Ballistic training

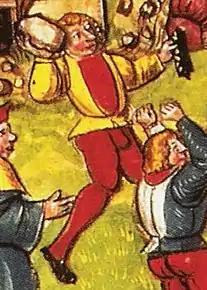
Depiction of a stone put training method from the Swiss "Lucerne Chronicle", 1513. Note the preloading of the back leg.

The word ballistic comes from the Greek word βάλλειν ("ballein"), which means “to throw”. Evidence of ballistic training can be seen throughout recorded history, especially in depictions which show the throwing of a large stone (stone put). Other ballistic disciplines from antiquity include the javelin throw and the discus throw. The hammer throw is a younger discipline, known from the 16th century.